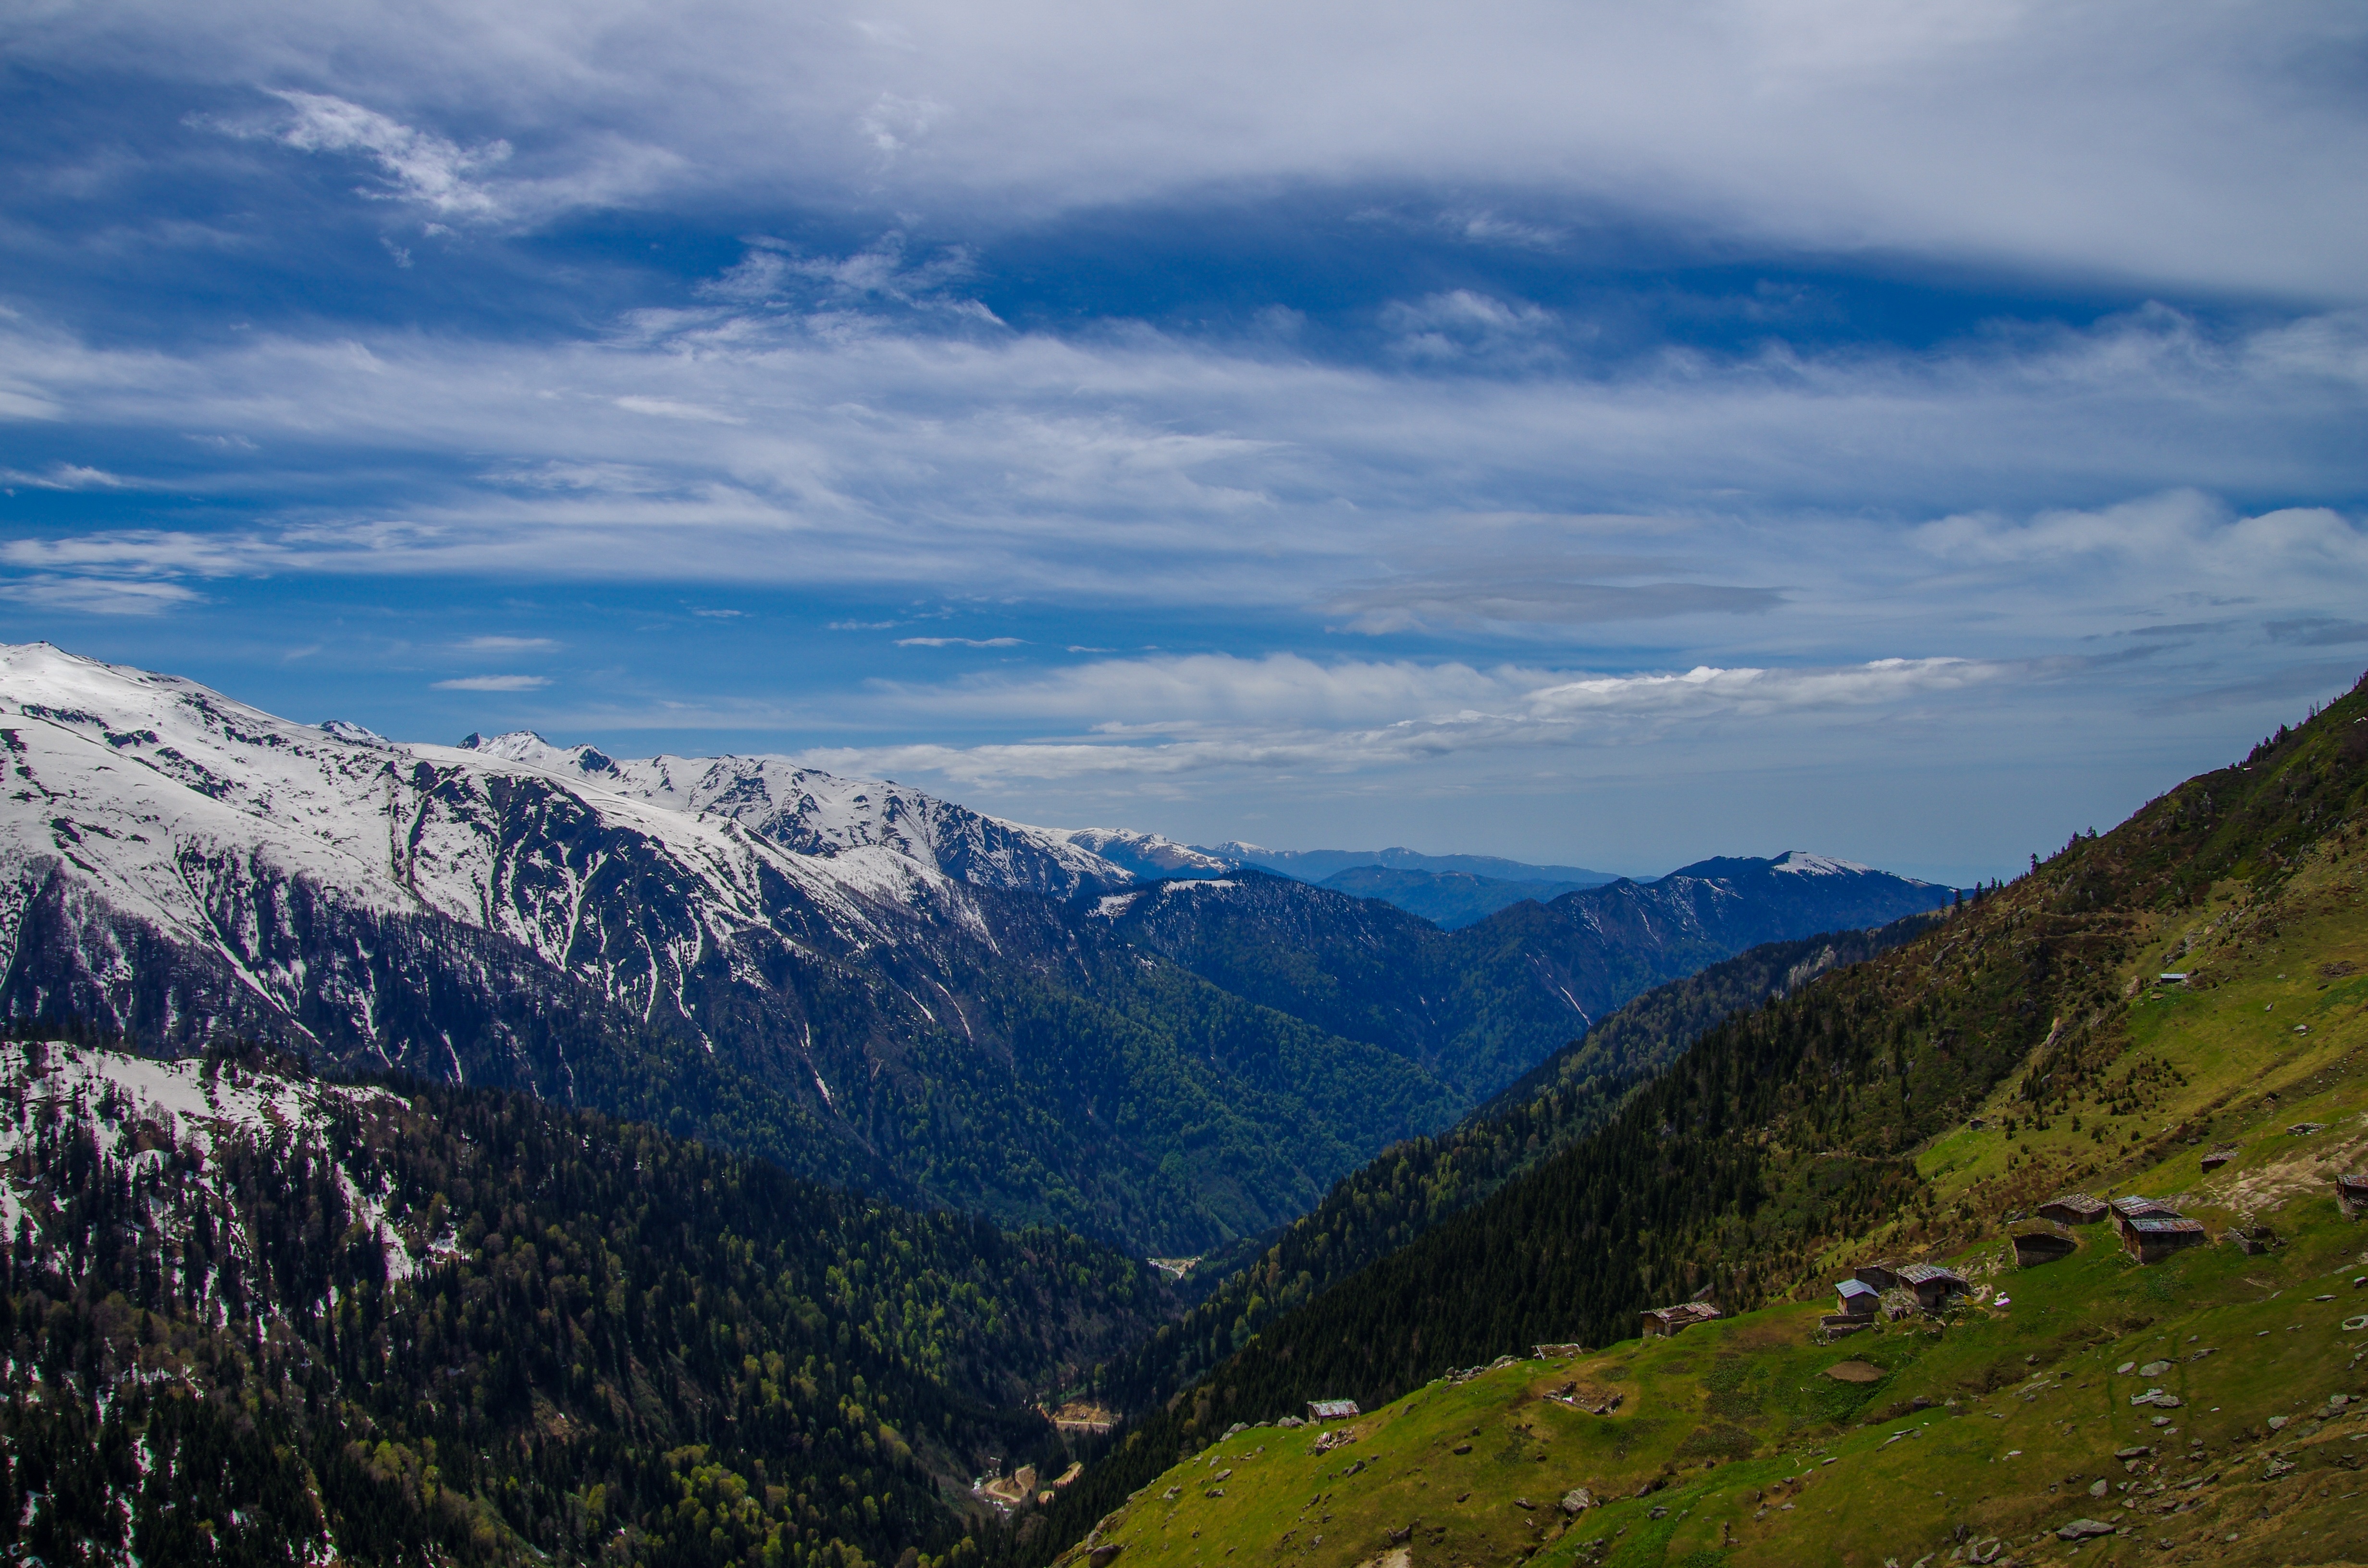
landscape, tree, nature, forest, grass, wilderness, walking, mountain, cloud, plant, sky, white, meadow, hill, adventure, valley, mountain range, green, high, blue, highland, ridge, trees, clouds, great, mountains, alps, turkey, plateau, beautiful, fell, taylor, landform, mountain pass, rize, geographical feature, mountainous landforms